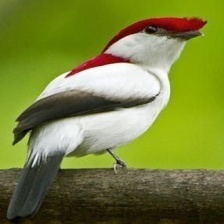
Species: ARARIPE MANAKIN
Scientific name: ANTILOPHIA BOKERMANNI